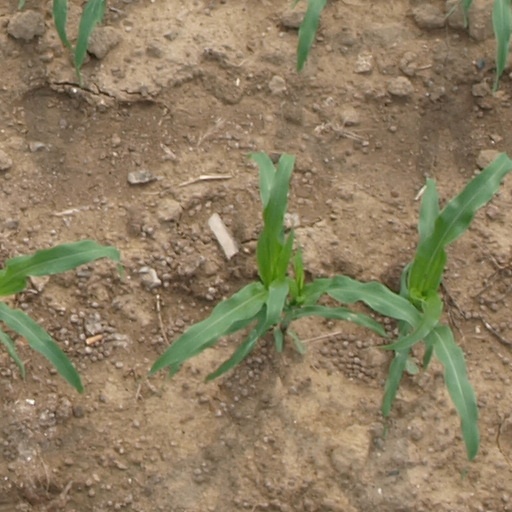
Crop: maize; corn